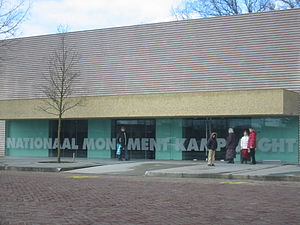
Herzogenbusch koncentrationslejr
Indgang
Herzogenbusch var en koncentrationslejr beliggende tæt på den hollandske by 's-Hertogenbosch.